Petersfield

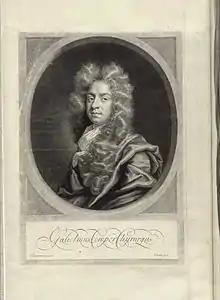
William Cowper

Petersfield has an Arts and Crafts Society which was formed in 1934. One of the founder members was the artist Flora Twort. PACS holds regular demonstrations and workshops and also holds a yearly exhibition in the Petersfield Festival Hall.